Lynn Redgrave

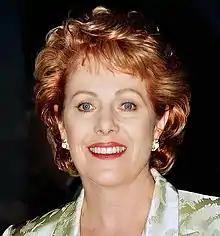
Redgrave in 1999

Lynn Rachel Redgrave (8 March 1943 – 2 May 2010) was a British and American actress. During a career that spanned five decades, she won two Golden Globe Awards and was nominated for two Academy Awards, four British Academy Film Awards, two Emmy Awards, two Screen Actors Guild Awards, three Tony Awards, and a Grammy Award.